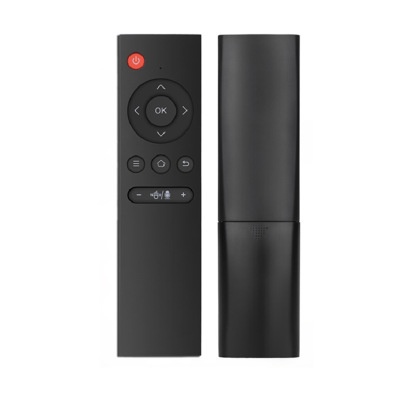
X12 Wireless Air Mouse Voice Search Control With Gyroscope 2.4GHz  Remote Control For Android Tv Box /Mini Pc/Tv
X12 Wireless Air Mouse Voice Search Control With Gyroscope 2.4GHz Remote Control For Android Tv Box /Mini Pc/Tv Features: - Controlled mouse by moving your hands - Updated detection functions -2.4g wireless transmission more than 10 m -Plug & Play compatibility Supported systems: Windows 2000. XP, Vista, Windows CE. Windows 10.Windows 7, Android, Linux (Debian 3.1, Redhat 9.0, Ubuntu 8.10 Fedora 7.0) Frames and display items contained: 1x2.4g wireless air mouse 1 x User Manual Note: The remote control can not turn on or off set-top boxes
Brand: Shopify
Category: Electronics > Electronics Accessories > Computer Components > Input Devices > Gesture Control Input Devices